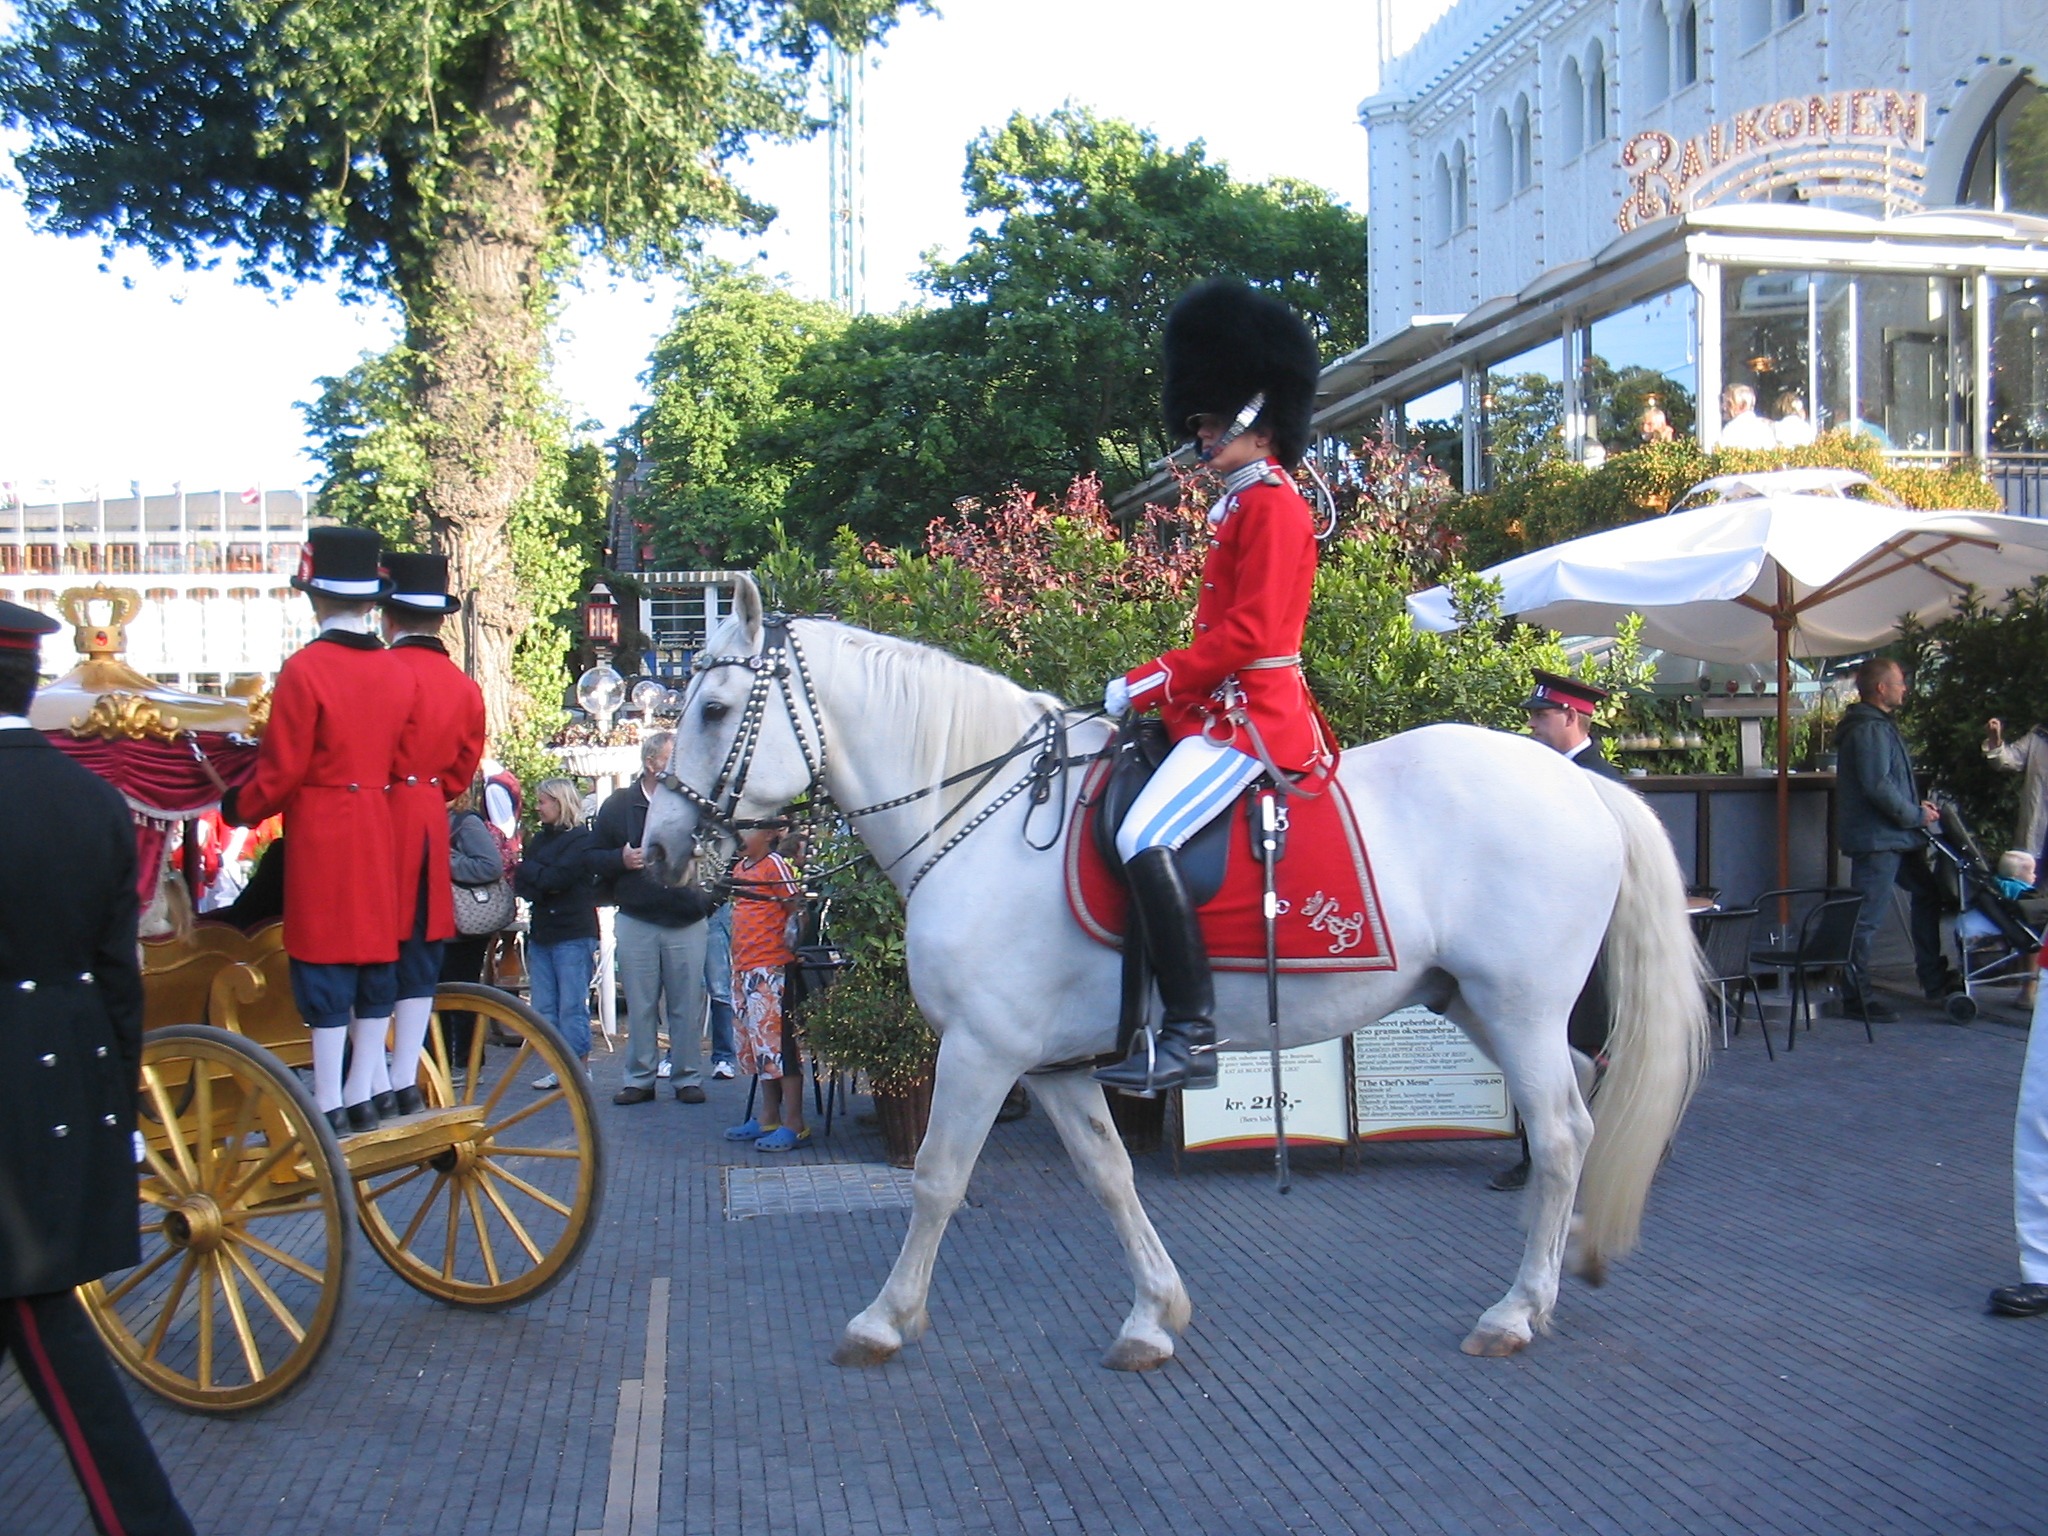
tree, cart, house, summer, vehicle, horse, park, tourism, parade, horses, festival, denmark, copenhagen, carriage, riders, fair, tivoli, equestrianism, horse like mammal, horse harness, english riding, horse and buggy